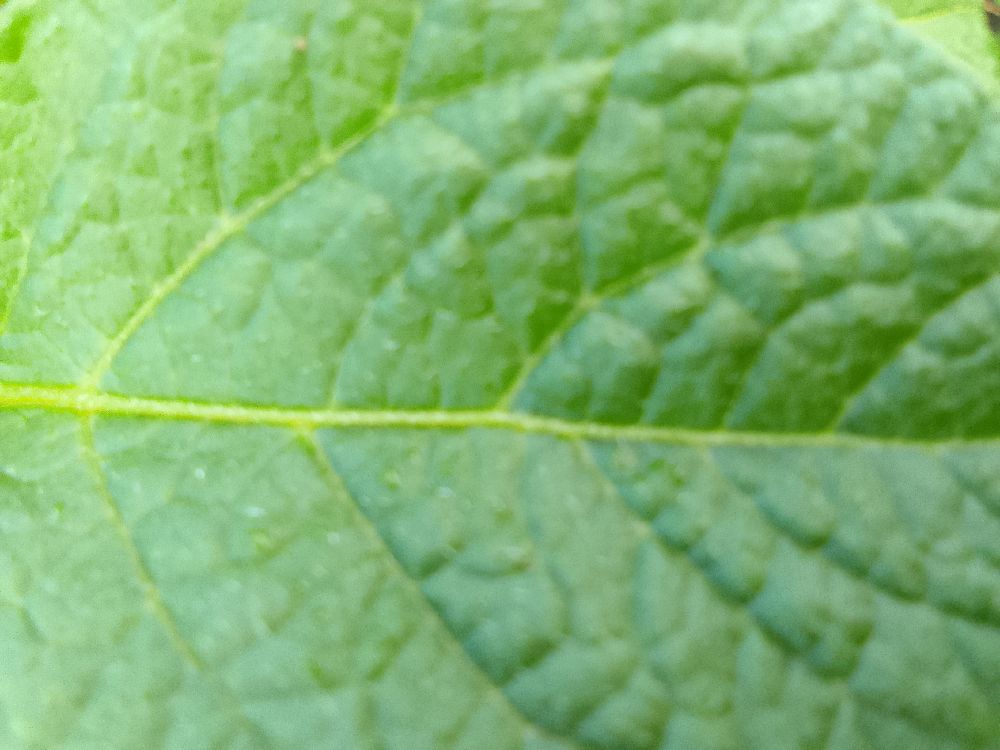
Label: Healthy